Vardø Municipality

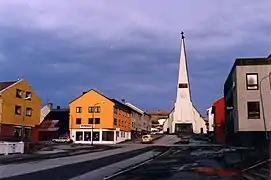
The Kirkegata Street in Vardø with the church

The Church of Norway has one parish within the municipality of Vardø. It is part of the Varanger prosti (deanery) in the Diocese of Nord-Hålogaland.